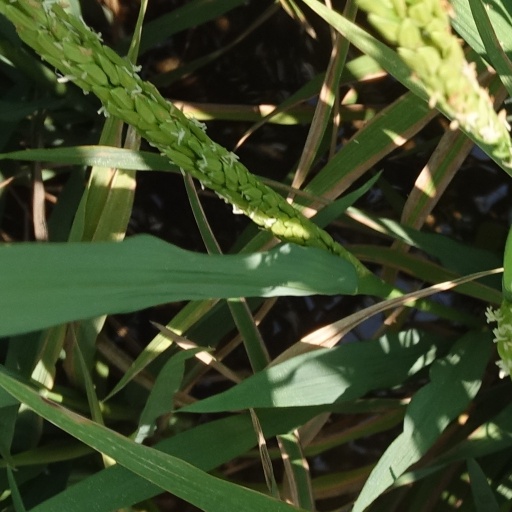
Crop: rice